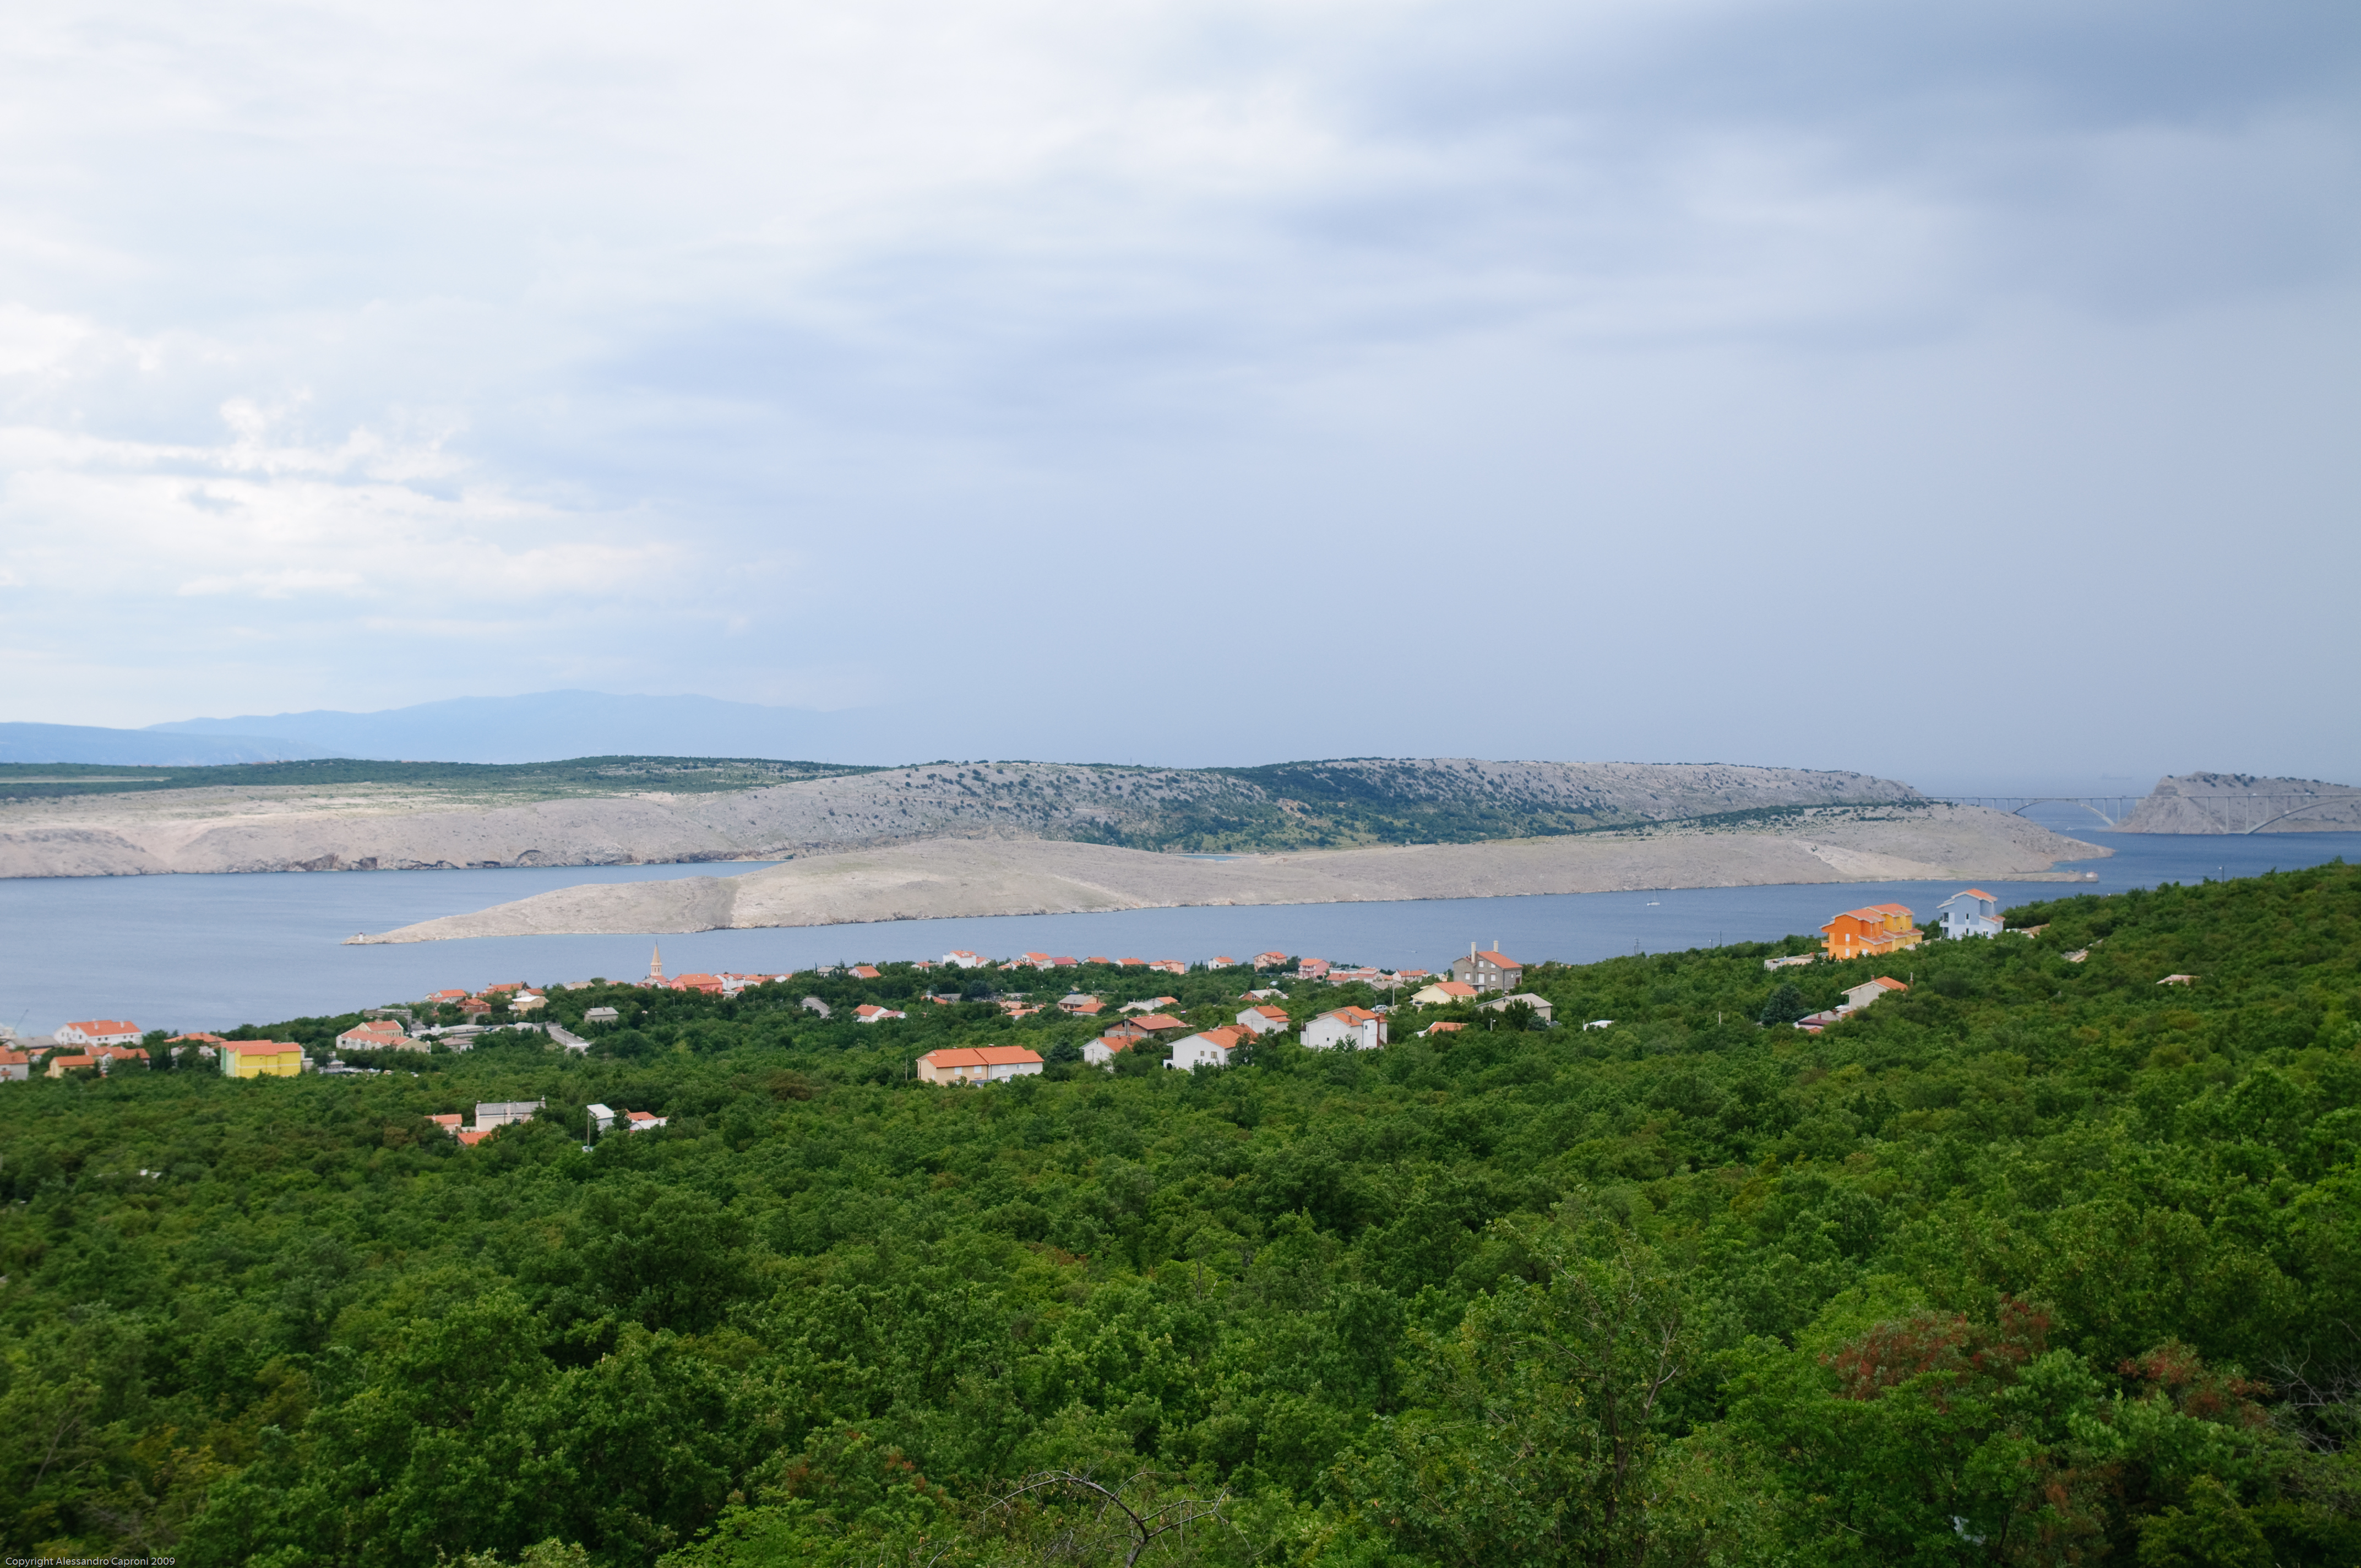
beach, sea, coast, ocean, horizon, hill, shore, lake, vacation, cliff, cove, bay, reservoir, nikon, terrain, body of water, croatia, loch, cape, hvratska, d300